Rochdale Society of Equitable Pioneers

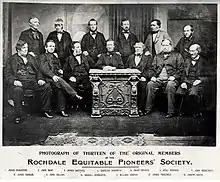
Thirteen of the surviving Rochdale Pioneers, photographed in 1865.

As the mechanisation of the Industrial Revolution was forcing more and more skilled workers into poverty, a group of tradesmen decided to band together to open their own store selling food items they could not otherwise afford. With lessons from prior failed attempts at co-operation in mind, they designed the now famous Rochdale Principles, and over a period of four months raised £10 to rent premises in Toad Lane, Rochdale, having collected £28 of starting capital. On 21 December 1844, they opened their store with a very meagre selection of butter, sugar, flour, oatmeal for sale. Within three months, they expanded their selection to include tea and tobacco, and they were soon known for providing high-quality, unadulterated goods. By the end of their first year trading, the Pioneers had 80 members and £182 of capital.